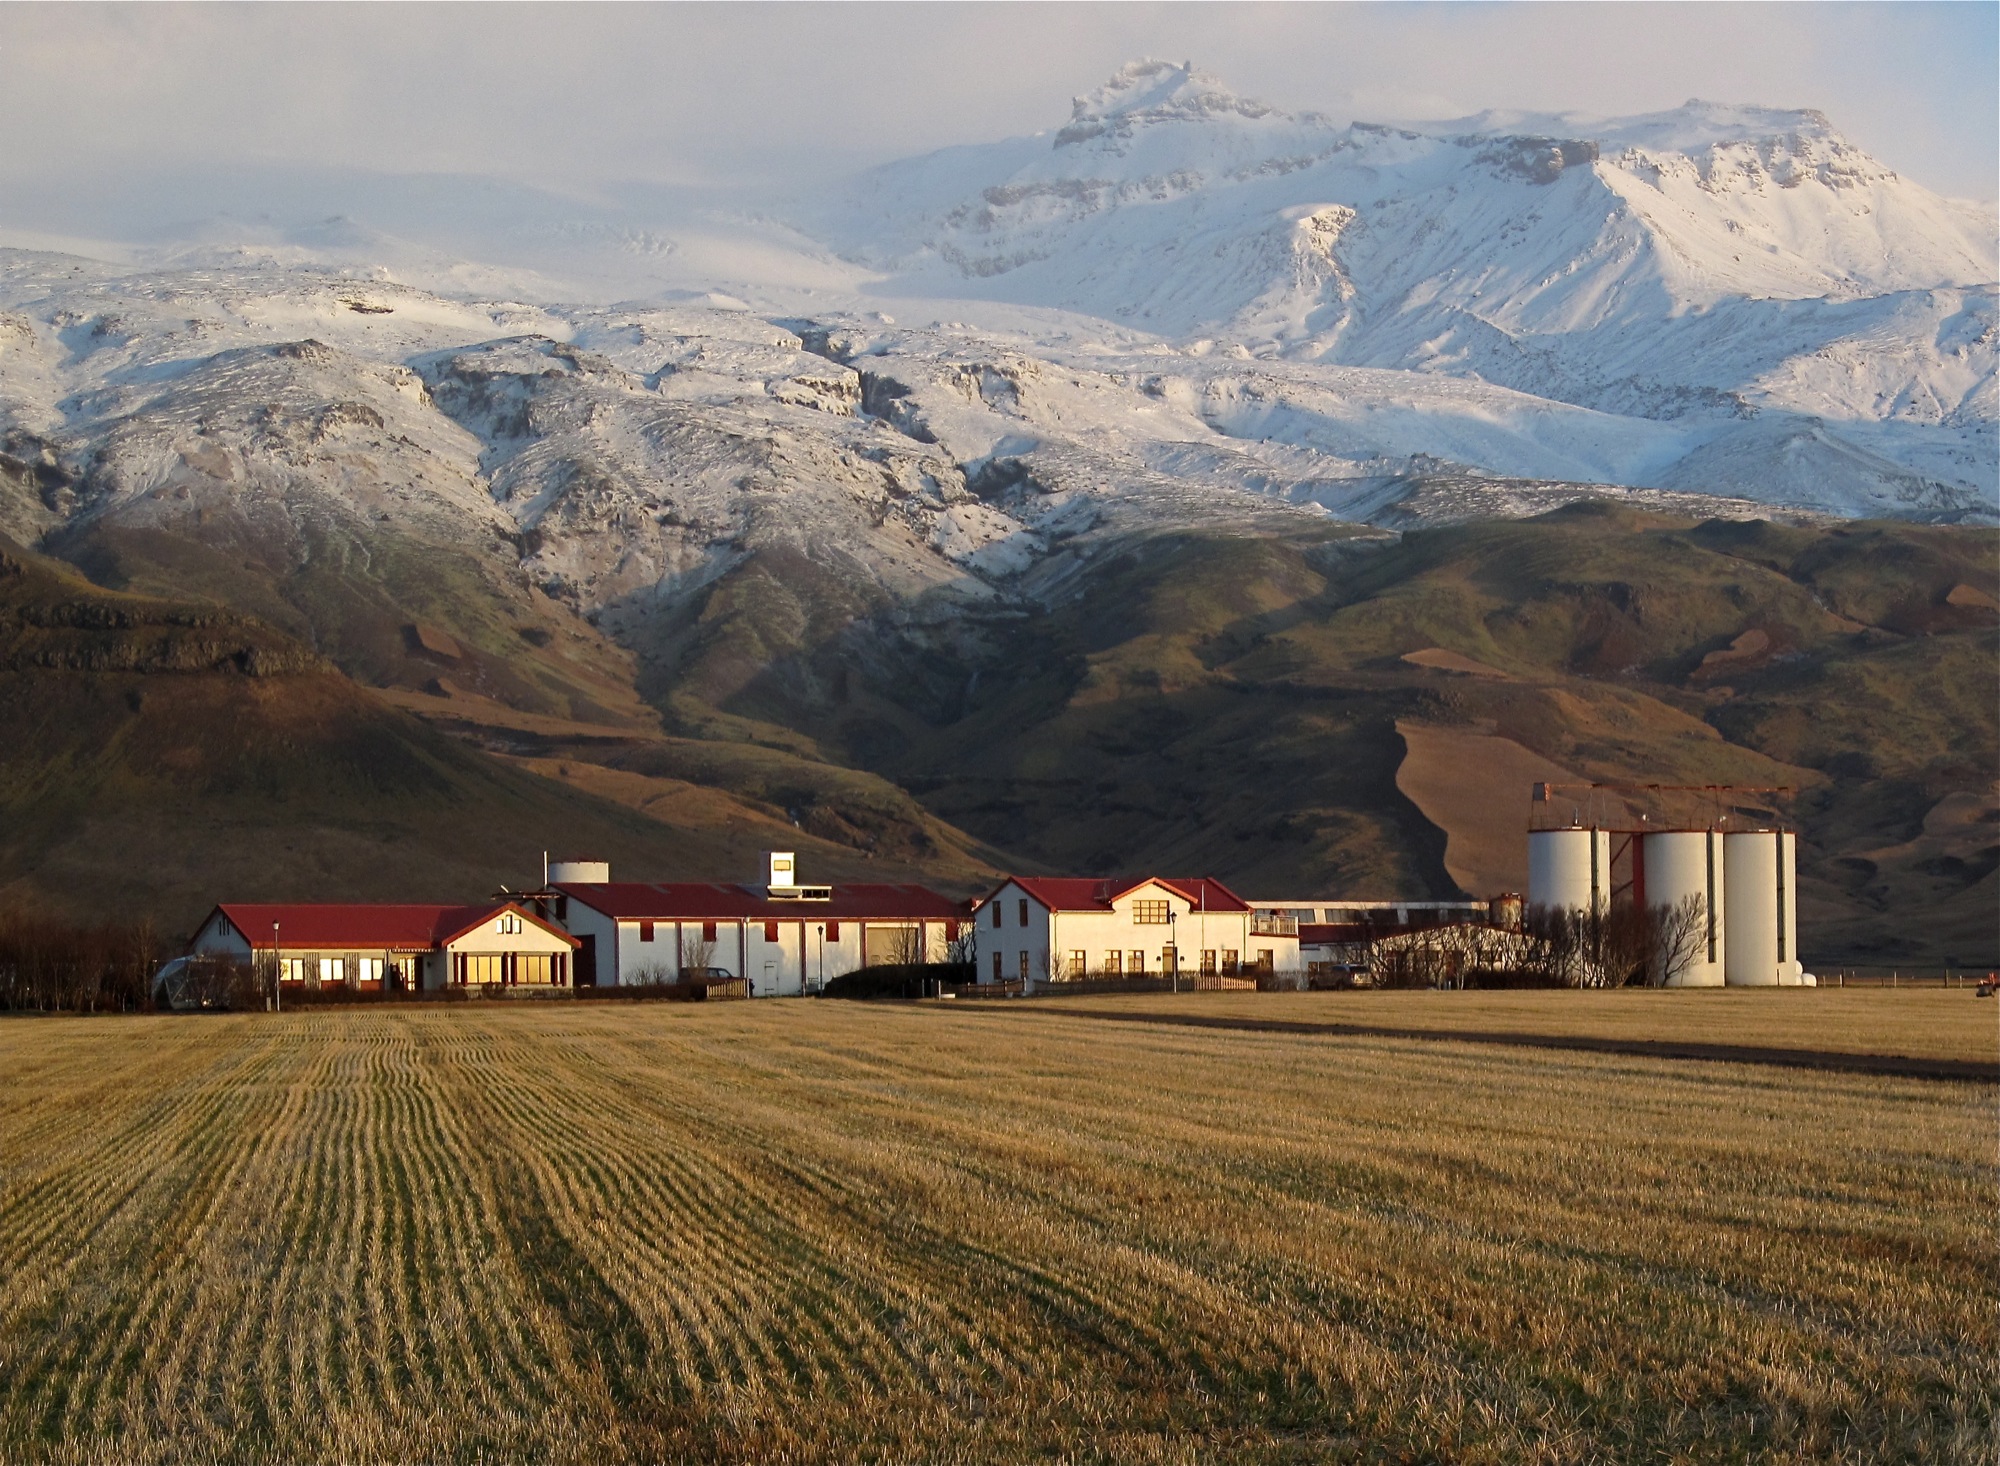
landscape, mountain, field, valley, mountain range, iceland, agriculture, plain, plateau, rural area, geographical feature, mountainous landforms